Dilatant

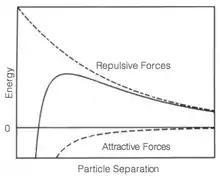
Energy of repulsion as a function of particle separation

In an unstable suspension, the dispersed, particulate phase will come out of solution in response to forces acting upon the particles, such as gravity or Hamaker attraction. The magnitude of the effect these forces have on pulling the particulate phase out of solution is proportional to the size of the particulates; for a large particulate, the gravitational forces are greater than the particle-particle interactions, whereas the opposite is true for small particulates. Shear thickening behavior is typically observed in suspensions of small, solid particulates, indicating that the particle-particle Hamaker attraction is the dominant force. Therefore, stabilizing a suspension is dependent upon introducing a counteractive repulsive force.